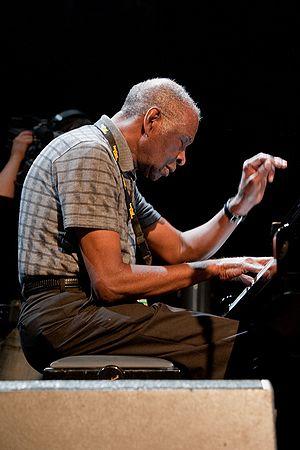
Muhal Richard Abrams est un pianiste américain de jazz né le 19 septembre 1930 à Chicago et mort le 29 octobre 2017 à Manhattan.